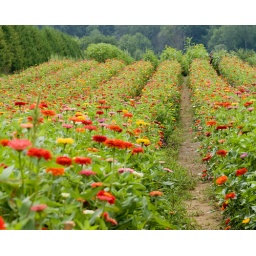
The &amp;quot;pick your own&amp;quot; flower field at Parlee Farms in Tyngsboro, MA